Turnpike Bluff

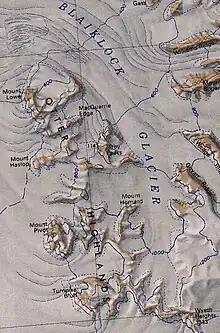
Otter Highlands to the southwest of Blaiklock Glacier. Turnpike Bluff in southwest

First mapped in 1957 by the Commonwealth Trans-Antarctic Expedition, and so named because it marks entry to a crevassed area of Recovery Glacier through which the Expedition's vehicles had difficulty in passing on their journey from Shackleton Base to the South Pole in 1957.